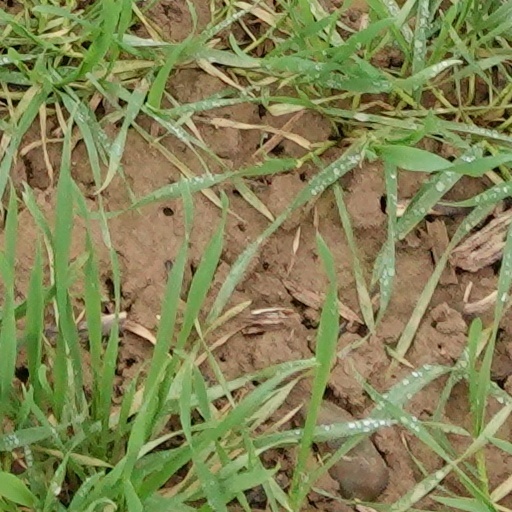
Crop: wheat